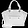
Label: Bag